Joanna Cassidy

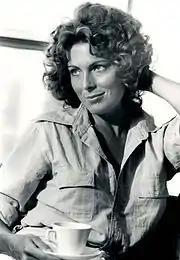
Joanna Cassidy in 1974

Cassidy's first major film appearance was in the 1973 thriller "The Outfit". She appeared in a 1973 Smokey Bear public service announcement (PSA), and on such television series as "", "Starsky & Hutch" and "Taxi". She had a secondary role in the drama film "Stay Hungry" (1976), a film about bodybuilding that featured a young Arnold Schwarzenegger. Cassidy was considered for the role of Wonder Woman for a television series, but lost it to Lynda Carter. She co-starred in the film "Our Winning Season" (1978). Her first regular role was as sheriff's pilot Morgan Wainwright in the action-adventure series "240-Robert" (1979), although the series lasted for only two abbreviated seasons. Afterwards, Cassidy continued to appear in guest roles in series such as "Dallas" and "Falcon Crest", as well as a regular role on the short-lived sitcom "Buffalo Bill" (1983) (for which she earned a Golden Globe Award). She starred as a lead character, CIA operative Liz "Foxfire" Towne, in the short-lived NBC action television series "" (1985).